Mathilde Henning

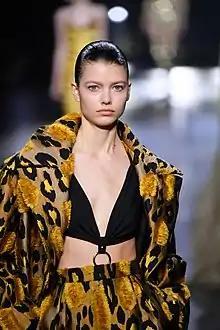
Mathilde Henning walking for Roberto Cavalli in 2022

Henning began modelling in Copenhagen, for Danish brands like Ganni, and appeared on the cover of the British fashion magazine "i-D", photographed by David Sims. On the runway, she opened for Saint Laurent as an exclusive during Paris Fashion Week and appeared in an editorial for "Vogue Paris", photographed by Christian MacDonald. She appeared on the decennial cover of "Elle Denmark". Models.com selected her as having one of the best "breakout seasons" on the runway for 2019, having walked for designers including: Tom Ford, Versace, Saint Laurent, and Chanel.